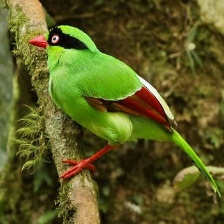
Species: GREEN MAGPIE
Scientific name: CISSA CHINENSIS
ImageNet parent category: magpie